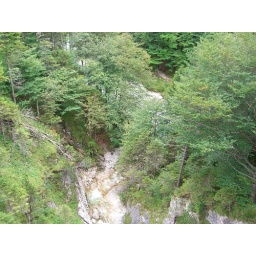
the river under the bridge